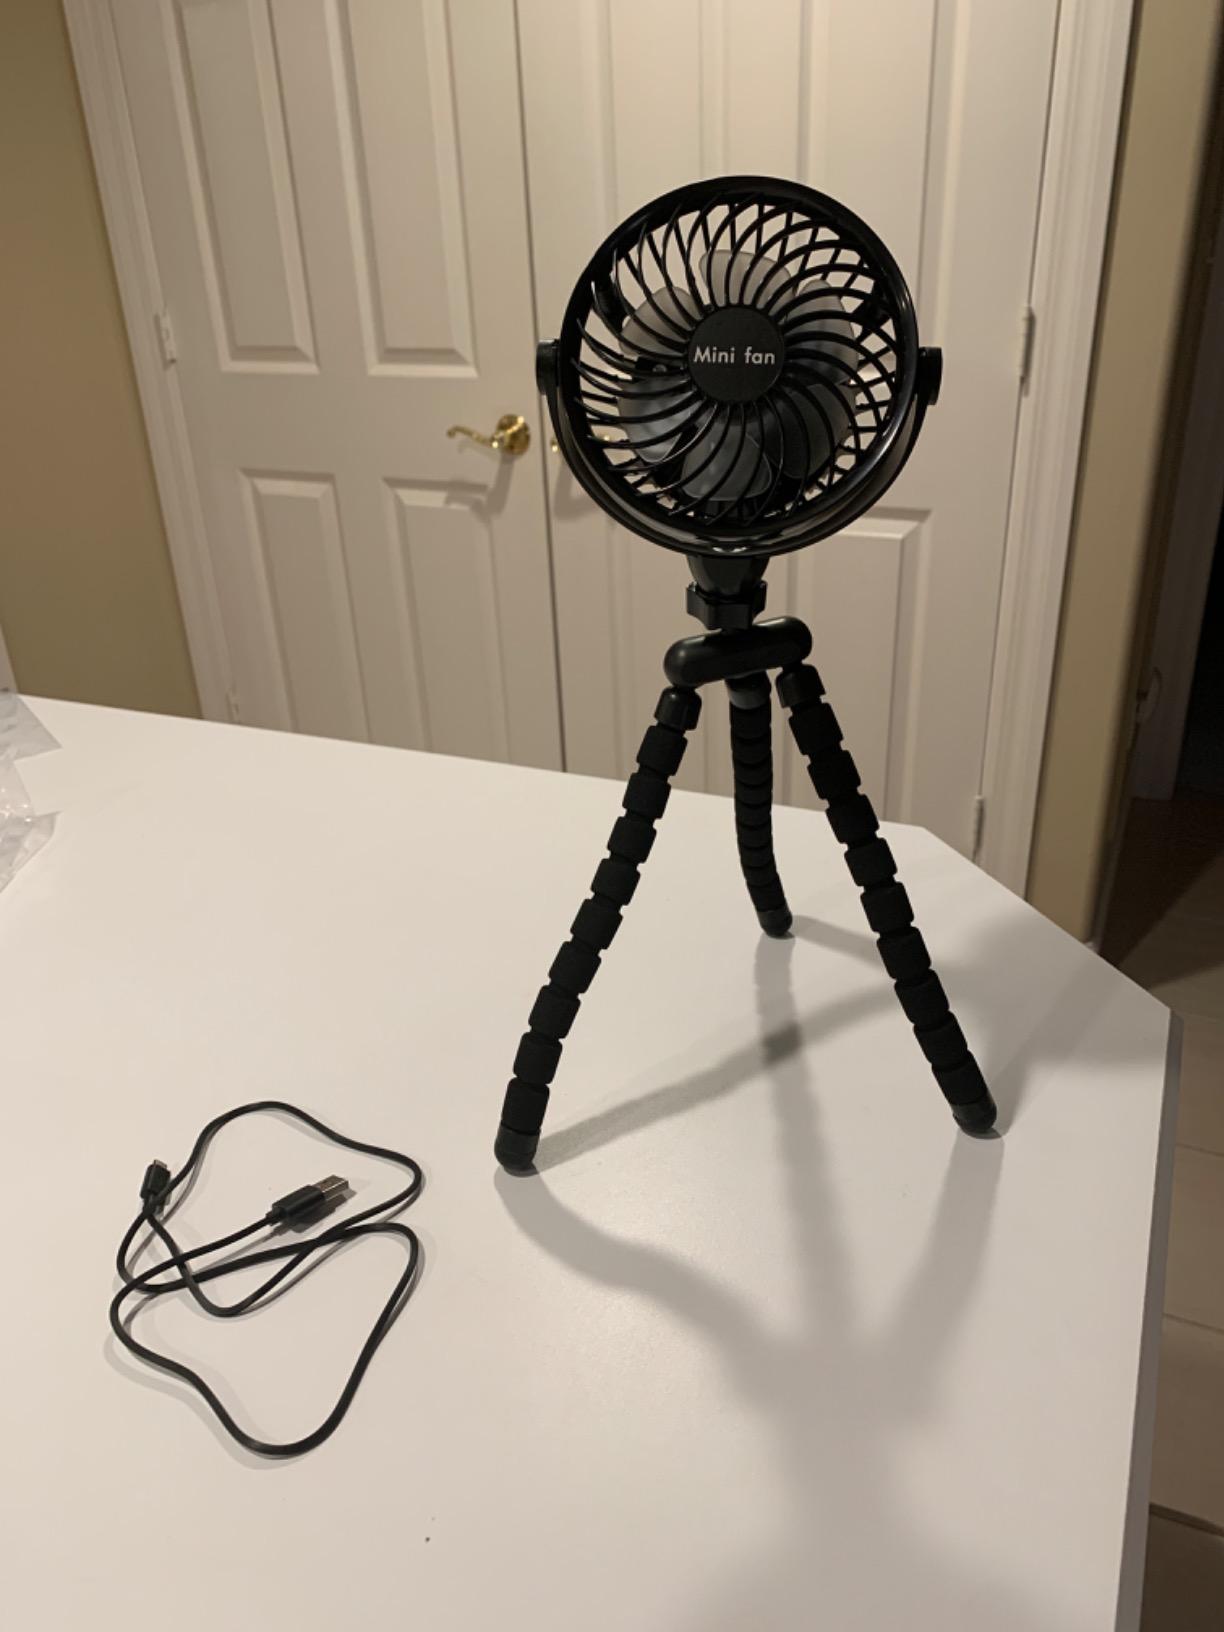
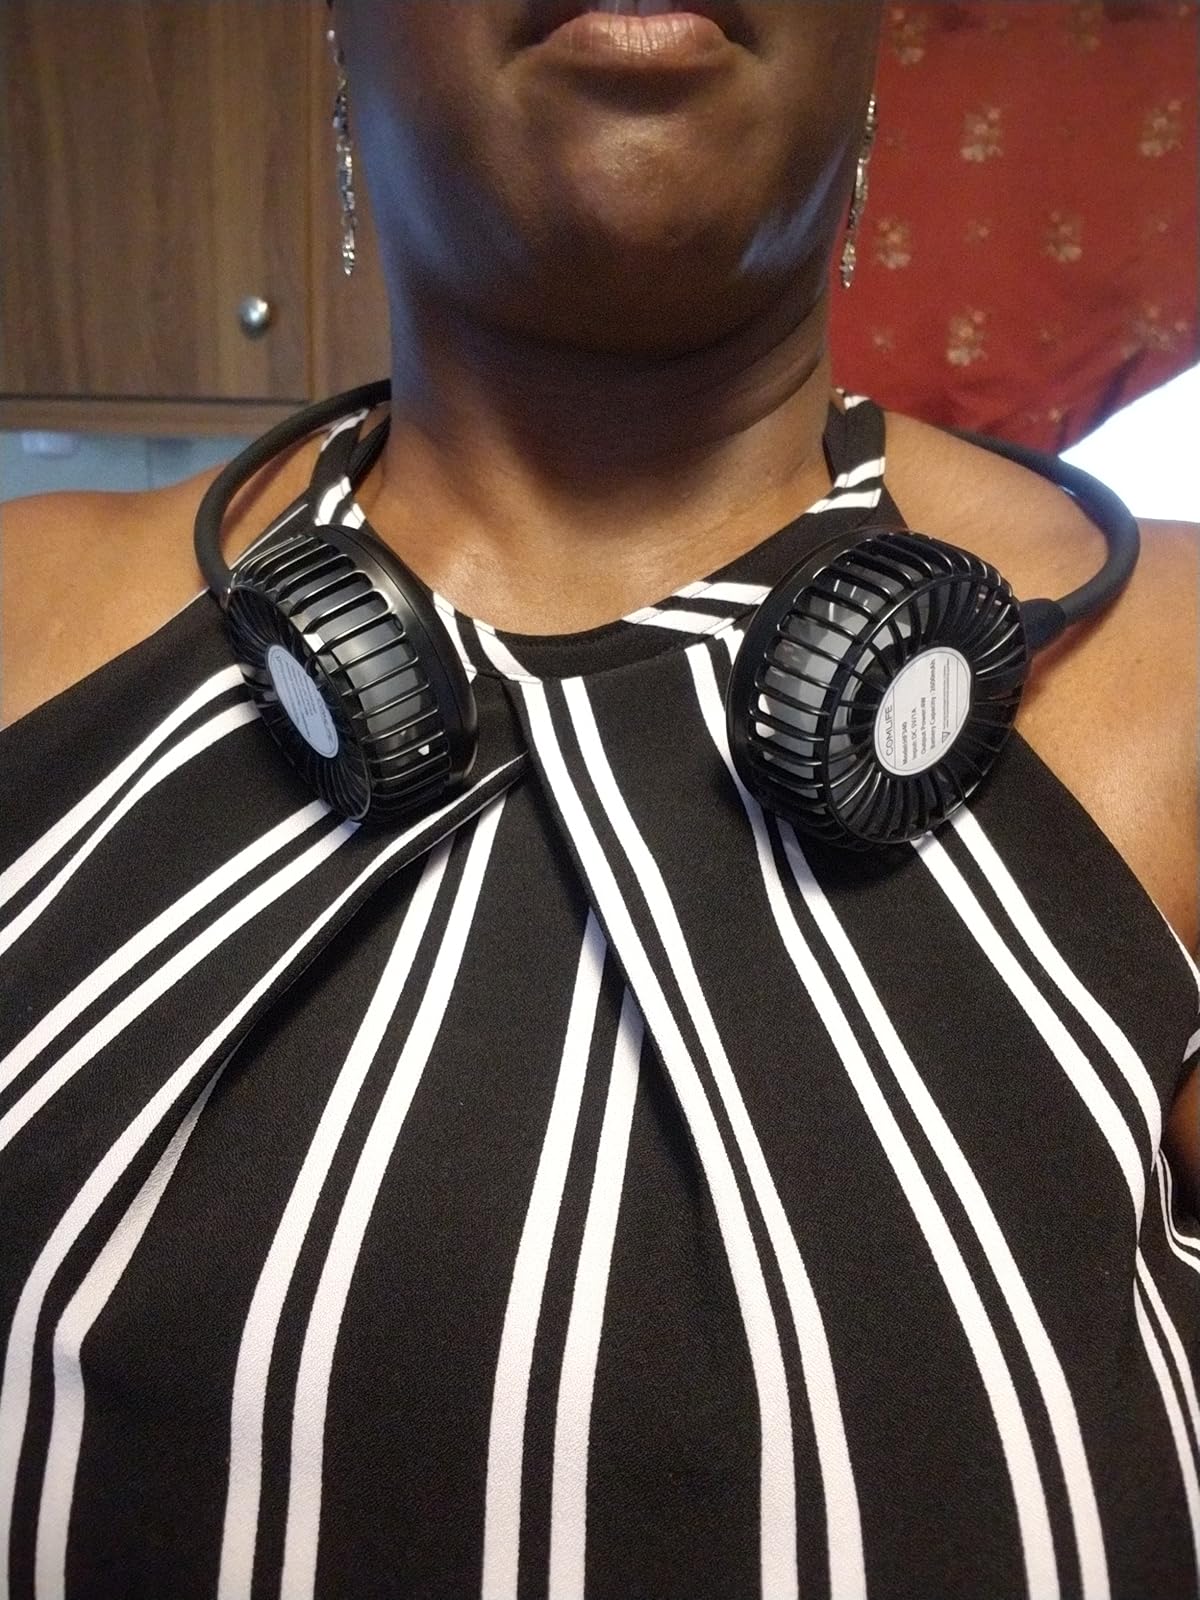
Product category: fan
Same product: no